Eurocopter AS355 Écureuil 2

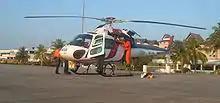
Royal Malaysian Police Air Wing's Twin Squirrel

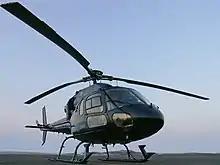
AS355 Ecureuil 2

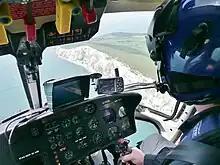
BBC News AS355 G-TVHD

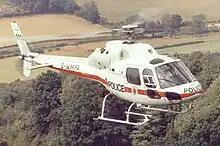
West Midlands Police's G-WMPA

The AS355 Écureuil 2 is used by both private individuals and companies, helicopter charter and training organizations as well as law enforcement and government use.